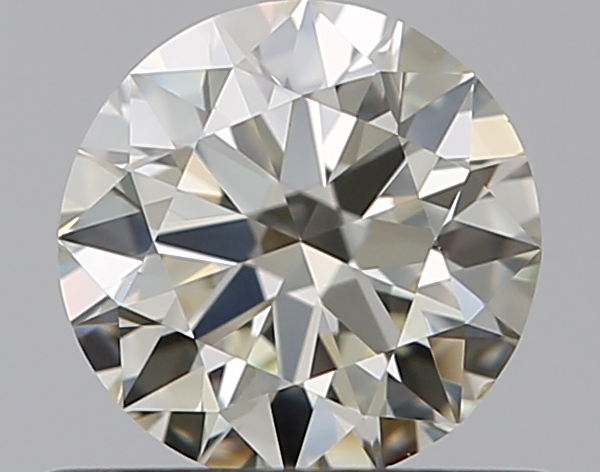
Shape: round
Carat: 0.5
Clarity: VS2
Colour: L
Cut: EX
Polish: EX
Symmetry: VG
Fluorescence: N
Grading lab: GIA
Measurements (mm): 5.06 x 5.12 x 3.1